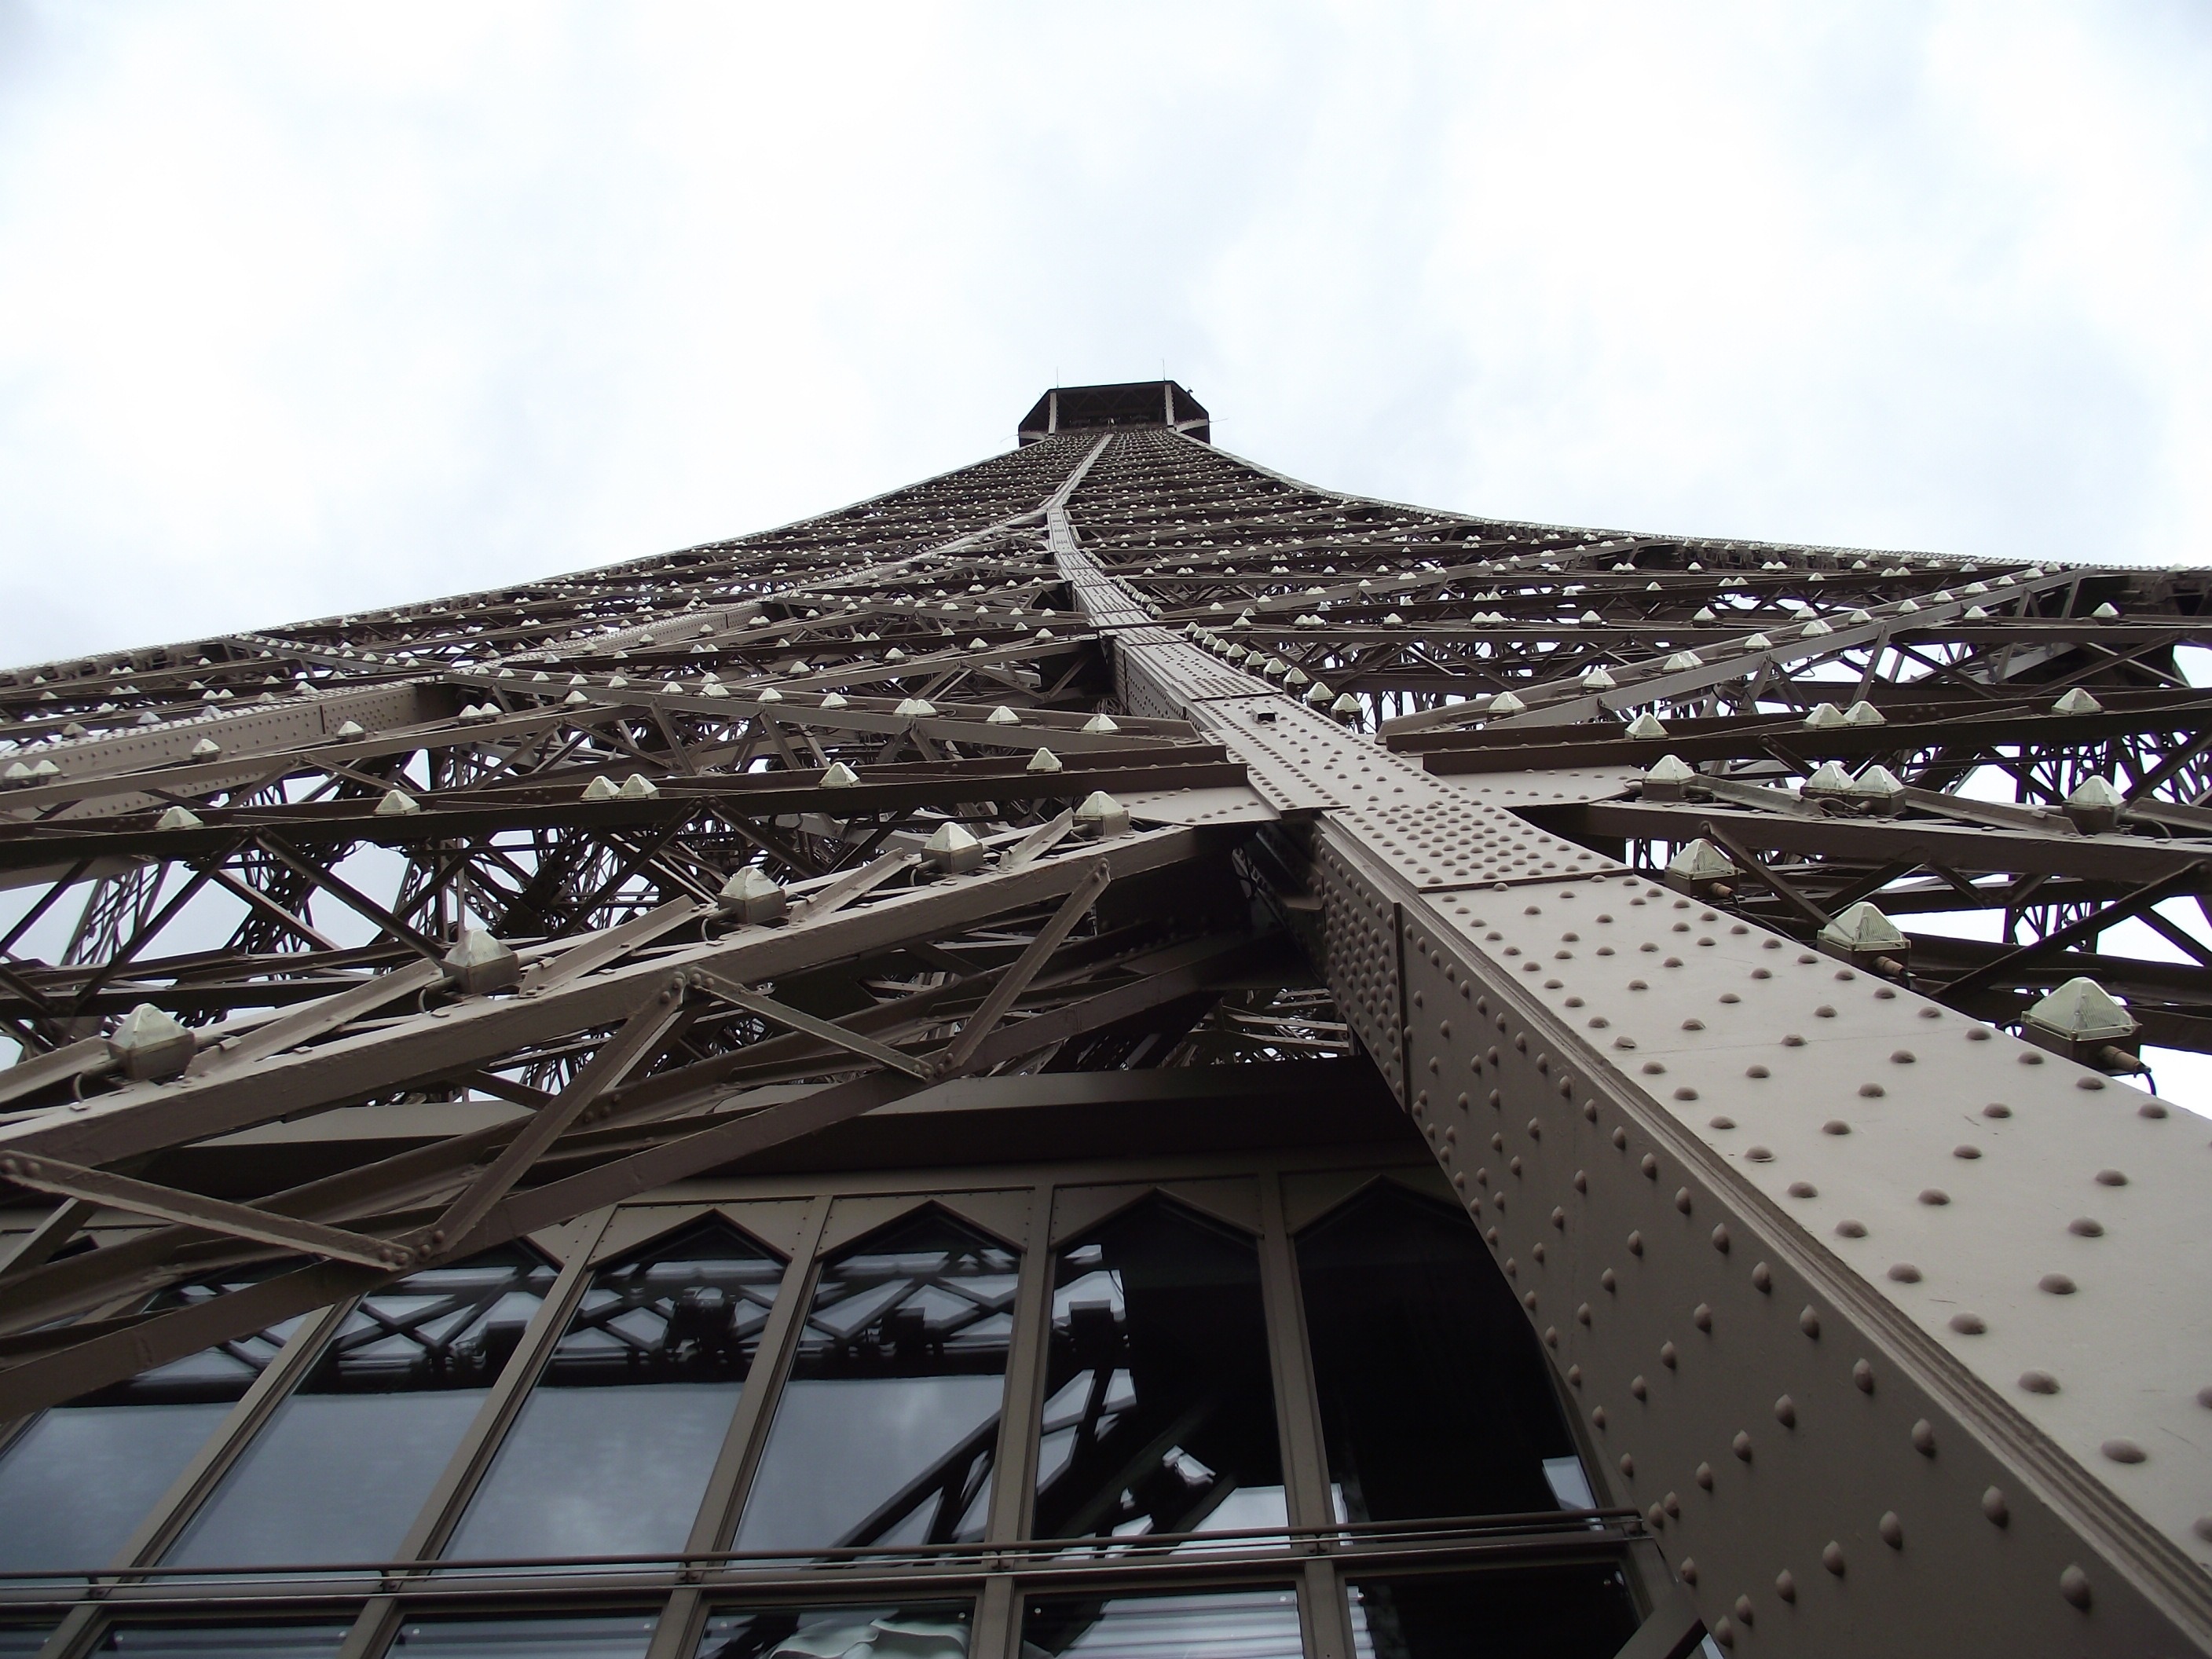
architecture, structure, roof, eiffel tower, paris, skyscraper, tower, landmark, stadium, arena, aerial photography, sport venue